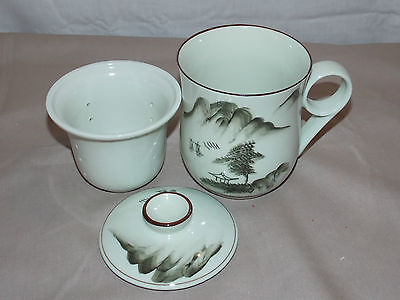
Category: mug